John Kirkbride (musician)

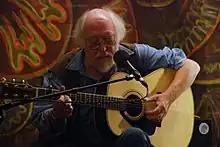
John Kirkbride in 2008

John Kirkbride (born 17 February 1946, Ullapool, Scotland) is a Scottish singer, guitarist, songwriter and entertainer, currently residing in Germany.